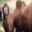
Label: camel